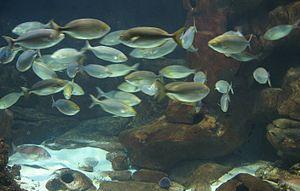
L’Aquarium de Paris, aussi appelé Cinéaqua, est un aquarium situé sous la colline de Chaillot entre le Trocadéro et la Seine, dans le 16ᵉ arrondissement de Paris, en France. Il a été construit en 1867, ce qui fait de lui le premier aquarium du monde. Fermé en 1985, il a été rouvert en 2006. Le circuit de visite s'étend sur 3 500 m² sous terre.